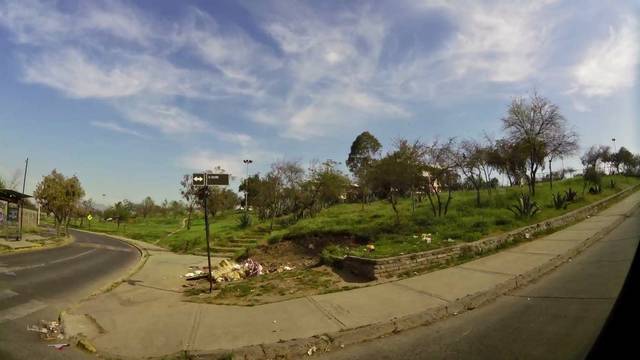
Region: Chile
Coordinates: -33.447, -70.75